Honoré Théodoric d'Albert de Luynes

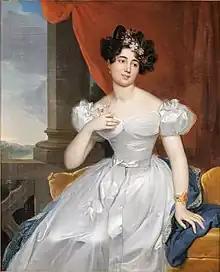
Portrait of his daughter-in-law, Valentine de Contades, by René Théodore Berthon

After his first wife's death in 1824, he returned to Italy, consoling himself with researches at the site of Metapontum in the Kingdom of Two Sicilies, which he published, and at the age of twenty-eight was received by the Académie des Inscriptions et Belles-Lettres; his archaeological interests ranged from ancient numismatics and ceramics, the subject of his collections, to recovering the secrets of damscening steel: he received a silver medal for his blades at the Exposition of 1844. He offered a prize of 8000 livres for the first successful process of photolithography while he was assembling one of the finest contemporary natural history collections in France at his château de Dampierre. His collection of ancient coins, medals, engraved stones and Greek vases, he donated to the Cabinet des Médailles. His archaeological interests took him as far as the Dead Sea and to Petra, in May 1864.